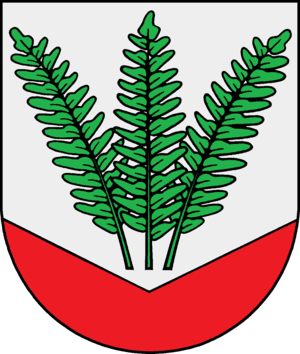
Fahrenkrug est une commune de l'arrondissement de Segeberg, dans le Land du Schleswig-Holstein.